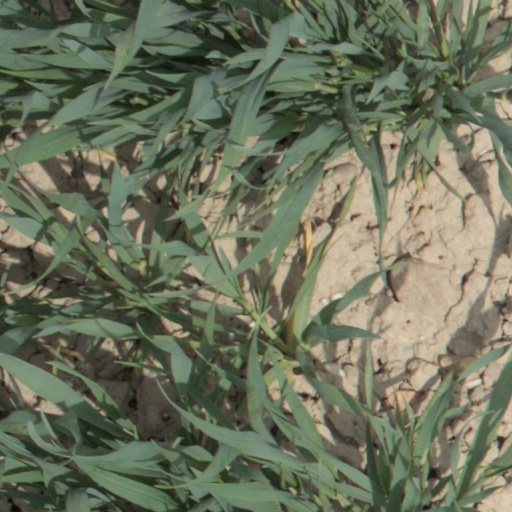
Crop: wheat